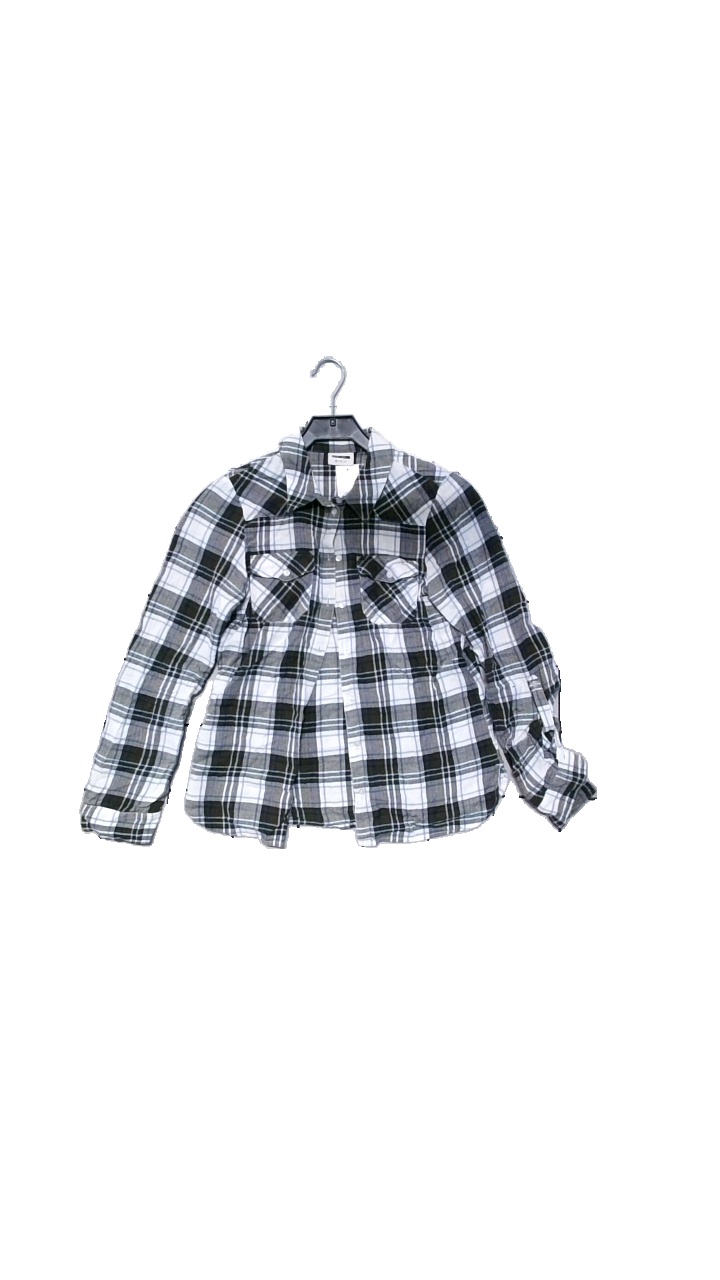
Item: Blouse (Ladies)
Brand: Noisy May
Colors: White, Grey, Green, Multicolor
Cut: Regular
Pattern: Geometric print
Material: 100% cotton
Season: Autumn
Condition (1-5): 4
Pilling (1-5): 4
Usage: Reuse
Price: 50-100